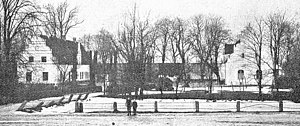
Damsbo
Damsbo omkring 1900
Damsbo er oprettet som hovedgård i 1552 af Jacob Mikkelsen Brockenhuus. Damsbo ligger i Jordløse Sogn, Sallinge Herred, Haarby Kommune. Hovedbygningen er opført i 1654-1657.
Damsbo er oprettet som hovedgård i 1552 af Jacob Mikkelsen Brockenhuus, var hjem for Anders Bille, der var dansk rigsmarsk i 1600-tallet. Damsbo ligger i Jordløse Sogn, Sallinge Herred, Assens Kommune. Hovedbygningen er opført i 1654-1657.